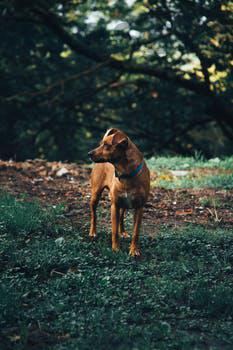
Label: Watermark